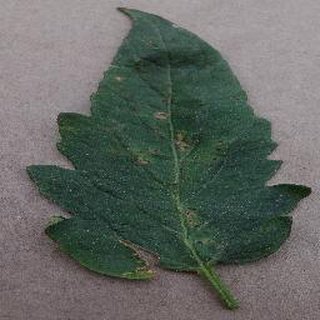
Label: tomato_bacterial_spot